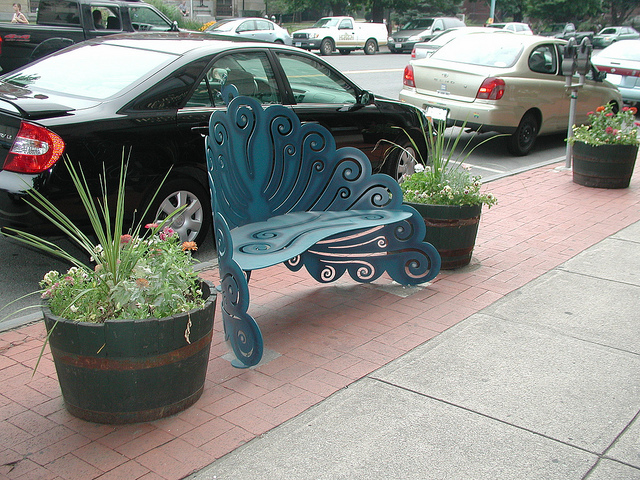
user: Given an image and a question. Answer the question in a short answer. Question: What bird is the bench modeled after? Short Answer:
assistant: peacock